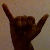
The image shows a hand gesture representing the letter 'Y' in Indian Sign Language.